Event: Nepal Earthquake
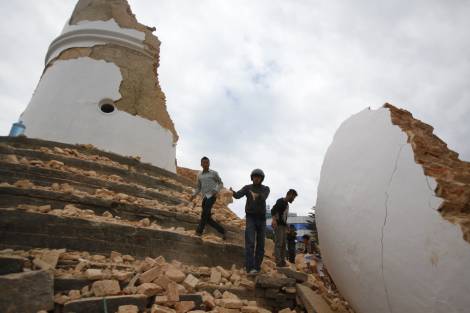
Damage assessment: damage